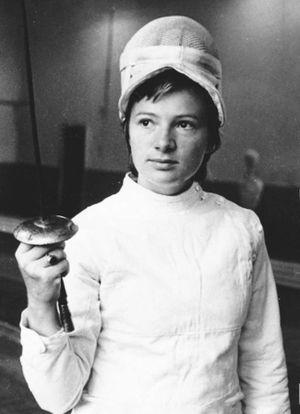
Ecaterina Stahl-Iencic est une escrimeuse roumaine spécialiste du fleuret née le 31 juillet 1946 à Satu Mare et morte le 26 novembre 2009 dans la même ville.